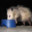
Label: possum